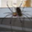
Label: spider